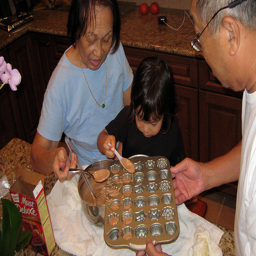
a couple of people filling up a ban
A couple help a child put cupcake batter into a pan.
A man and a woman helping a child make cupcakes.
A PICTURE OF AN ASIAN FAMILY MAKING CUPCAKES
A young child makes cupcakes with her grandparents.